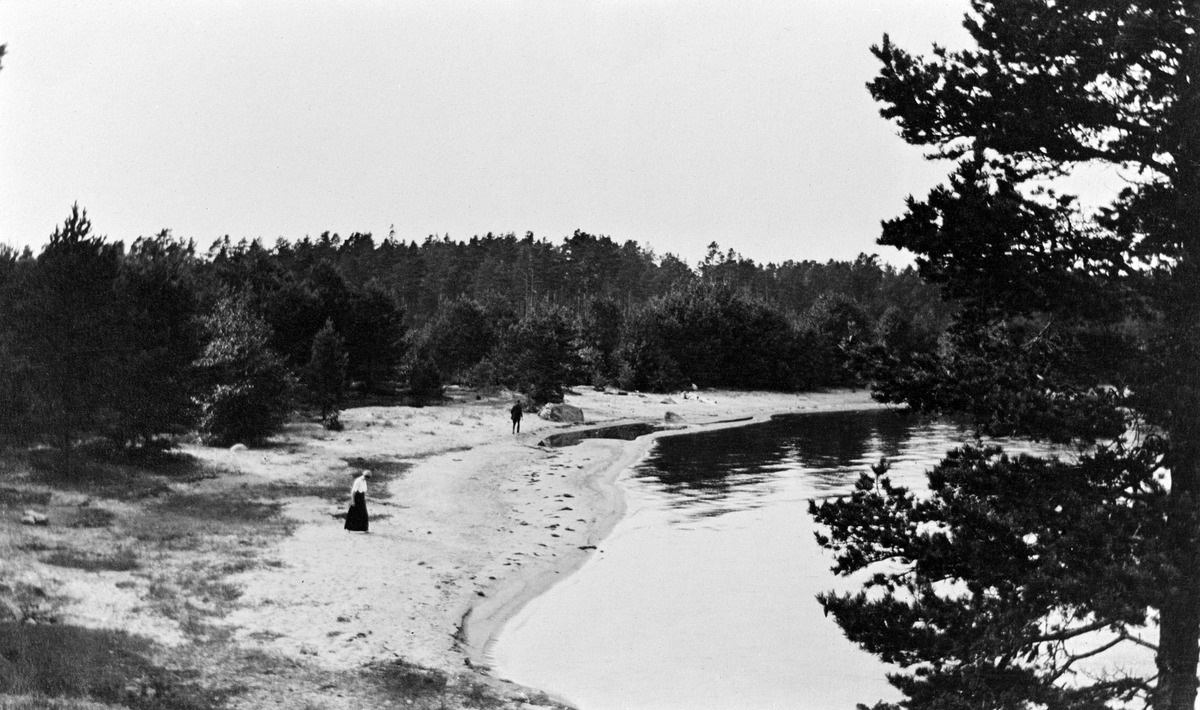
Vuosaari, Kallvik
sisällön kuvaus: Vuosaari, Kallvik. Tod.näk. tontin Klytan (myöh. Solros) rantaa. mustavalkoinen
Kuvaaja: Elmgren, Greta, valokuvaaja
Ajankohta: kuvausaika 1912 n
Paikka: Suomi, Uusimaa, Helsinki, Kallahti Helsinki, Lähdeniemi
Aiheet: rannat